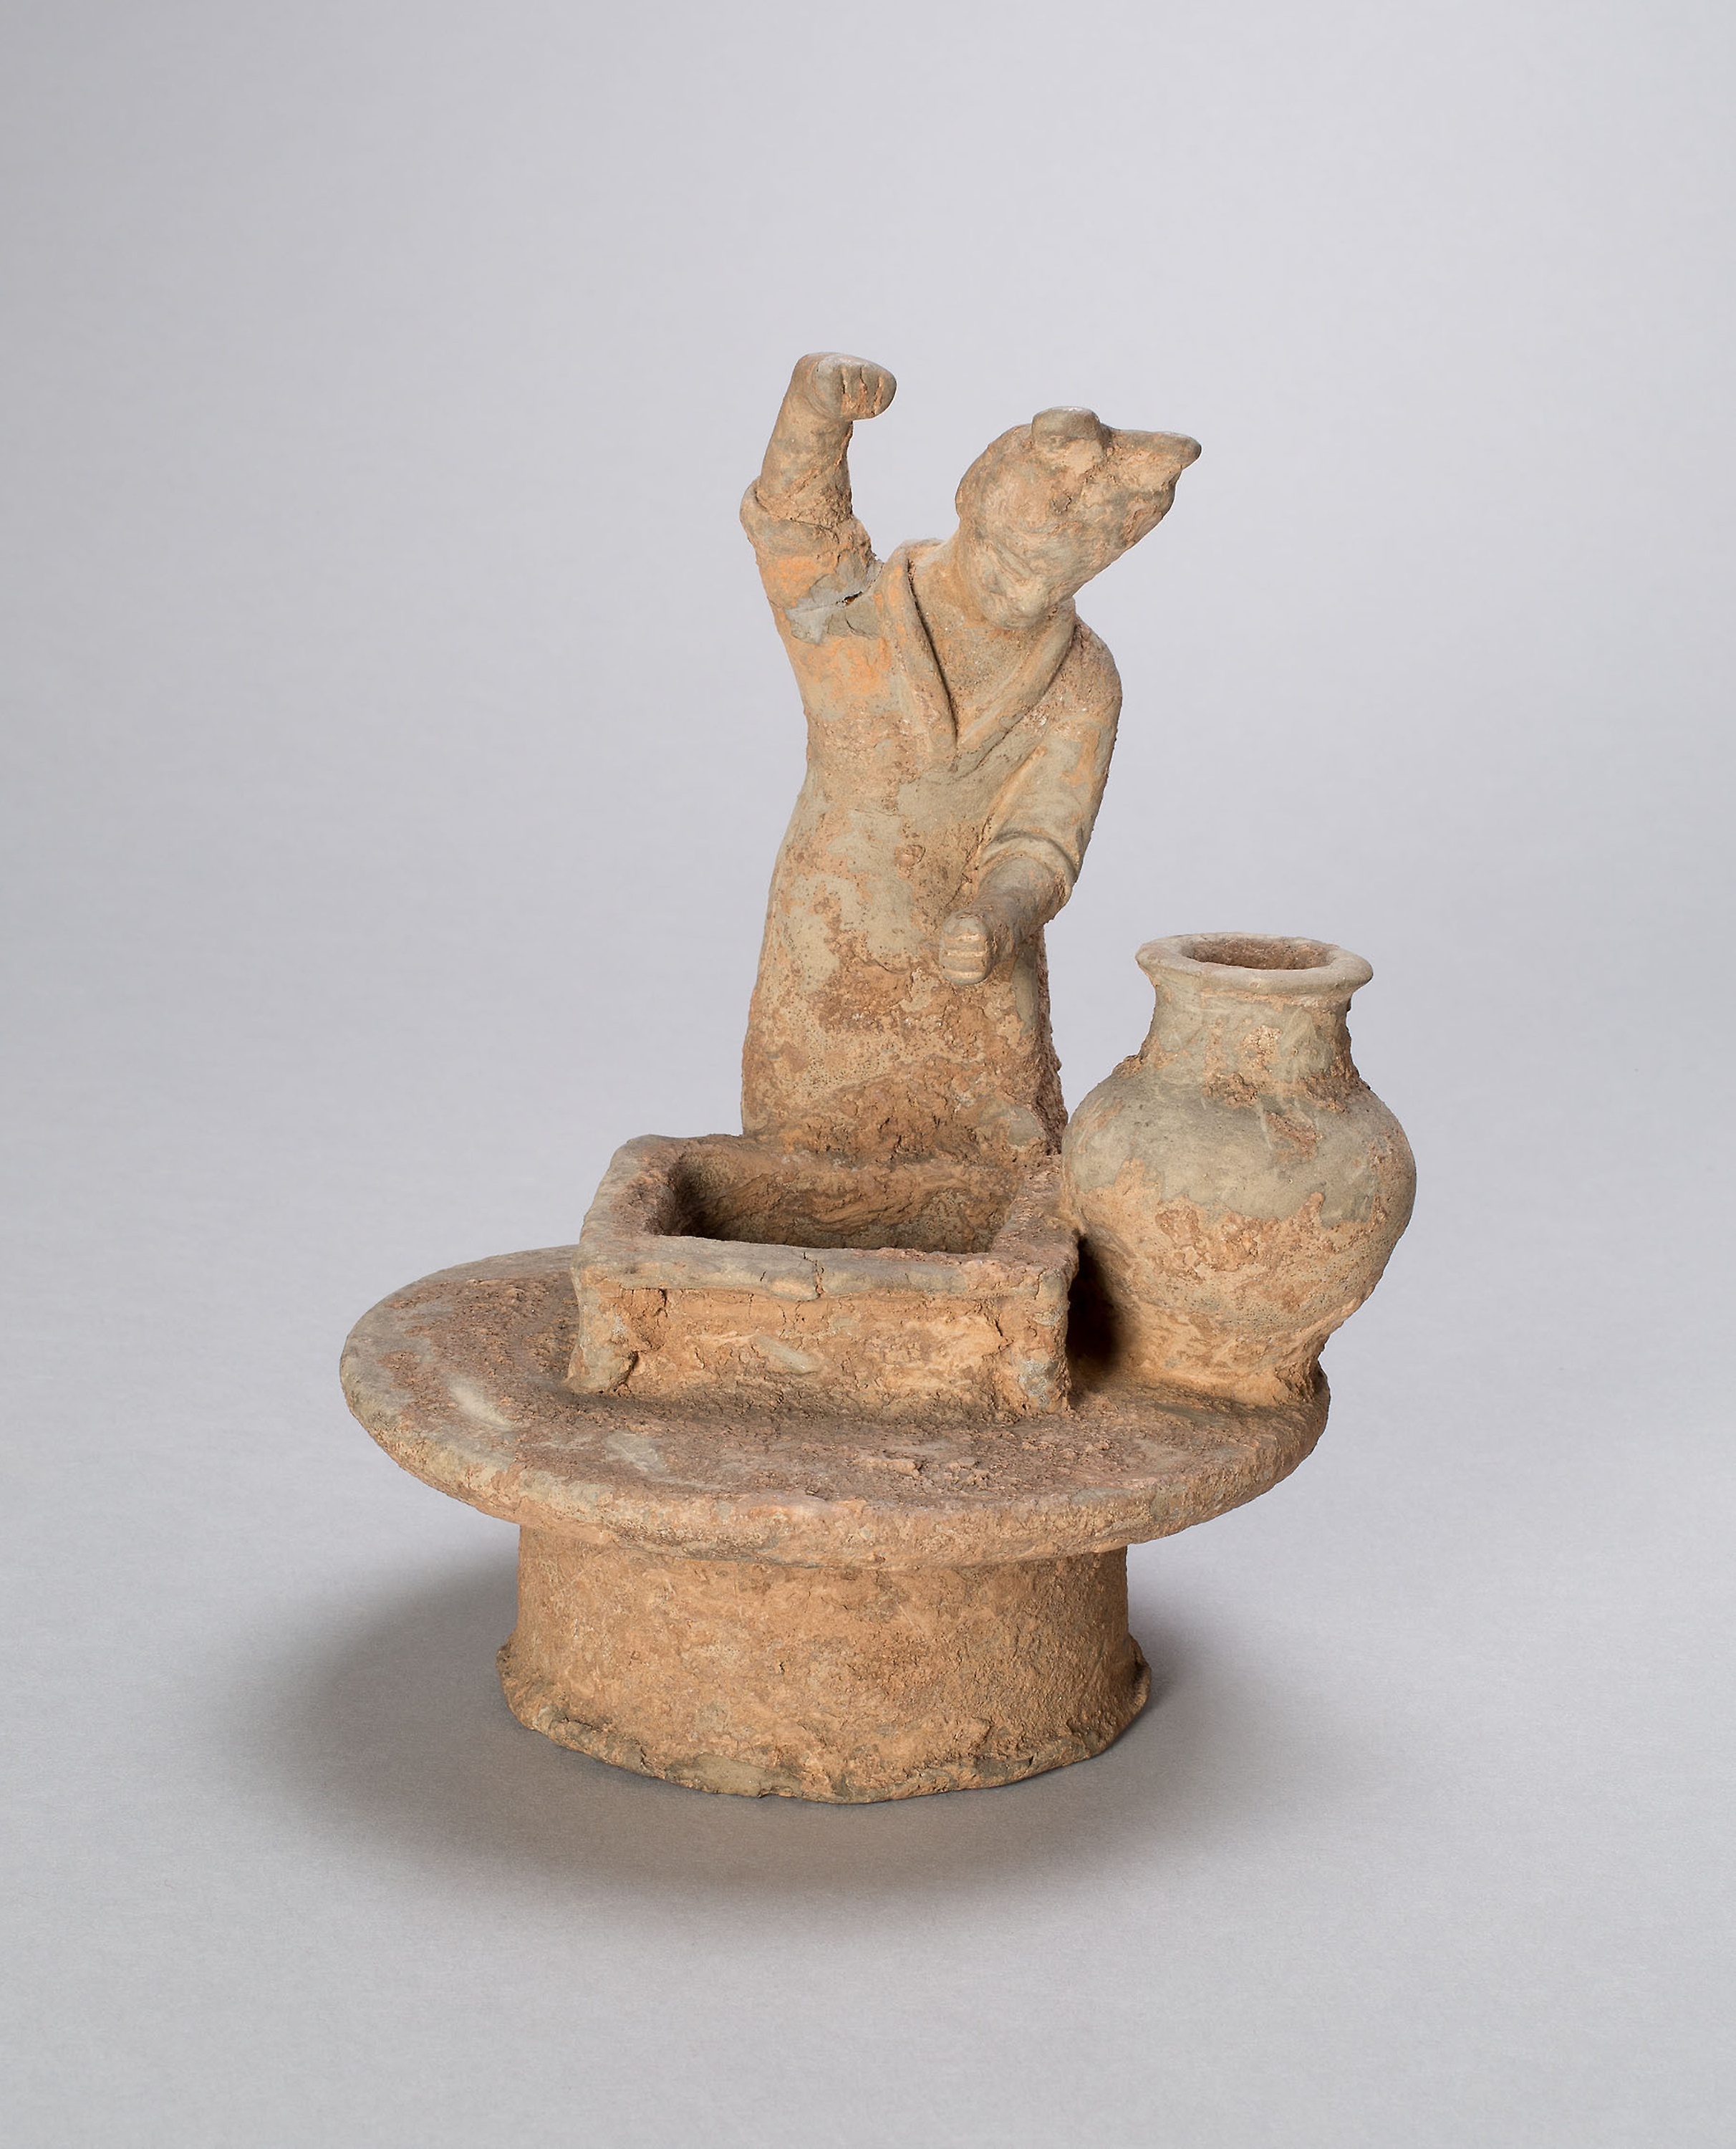
sculpture, earthenware, ceramic, clay, art, figurine, pottery, carving, artifact, stone carving, statue, visual arts